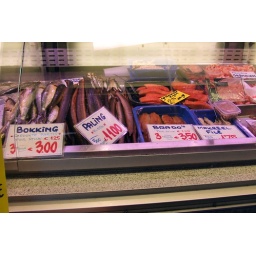
Fish street market stand in Leiden